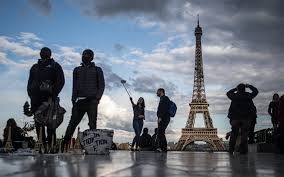
Landmark: Eiffel Tower